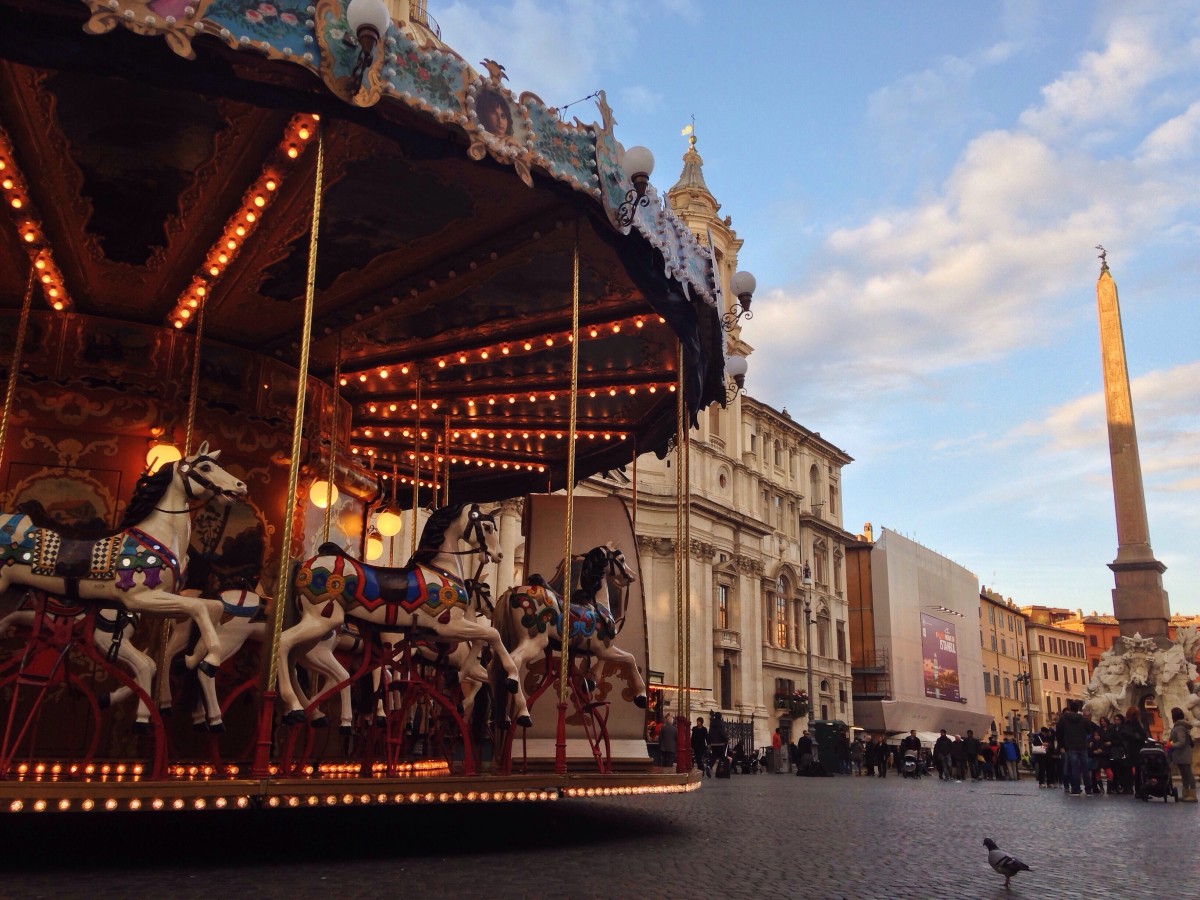
Tags: landmark, tourism